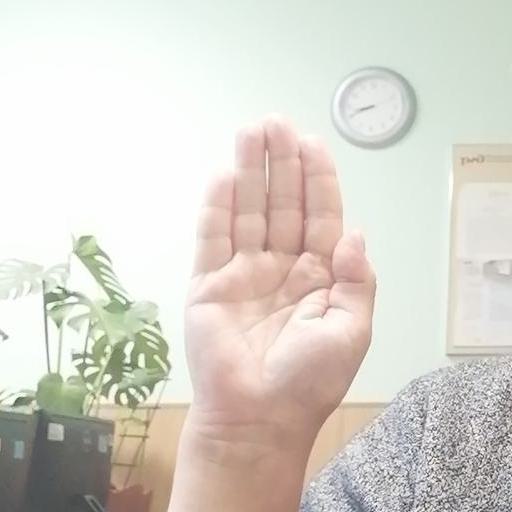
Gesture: stop